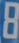
Number: 8